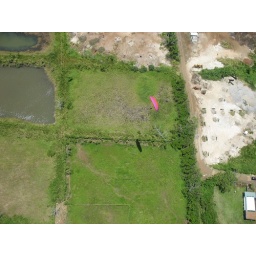
Aiming for the field next to the ponds - Jeff's shadow is over a pasture with a horse in it